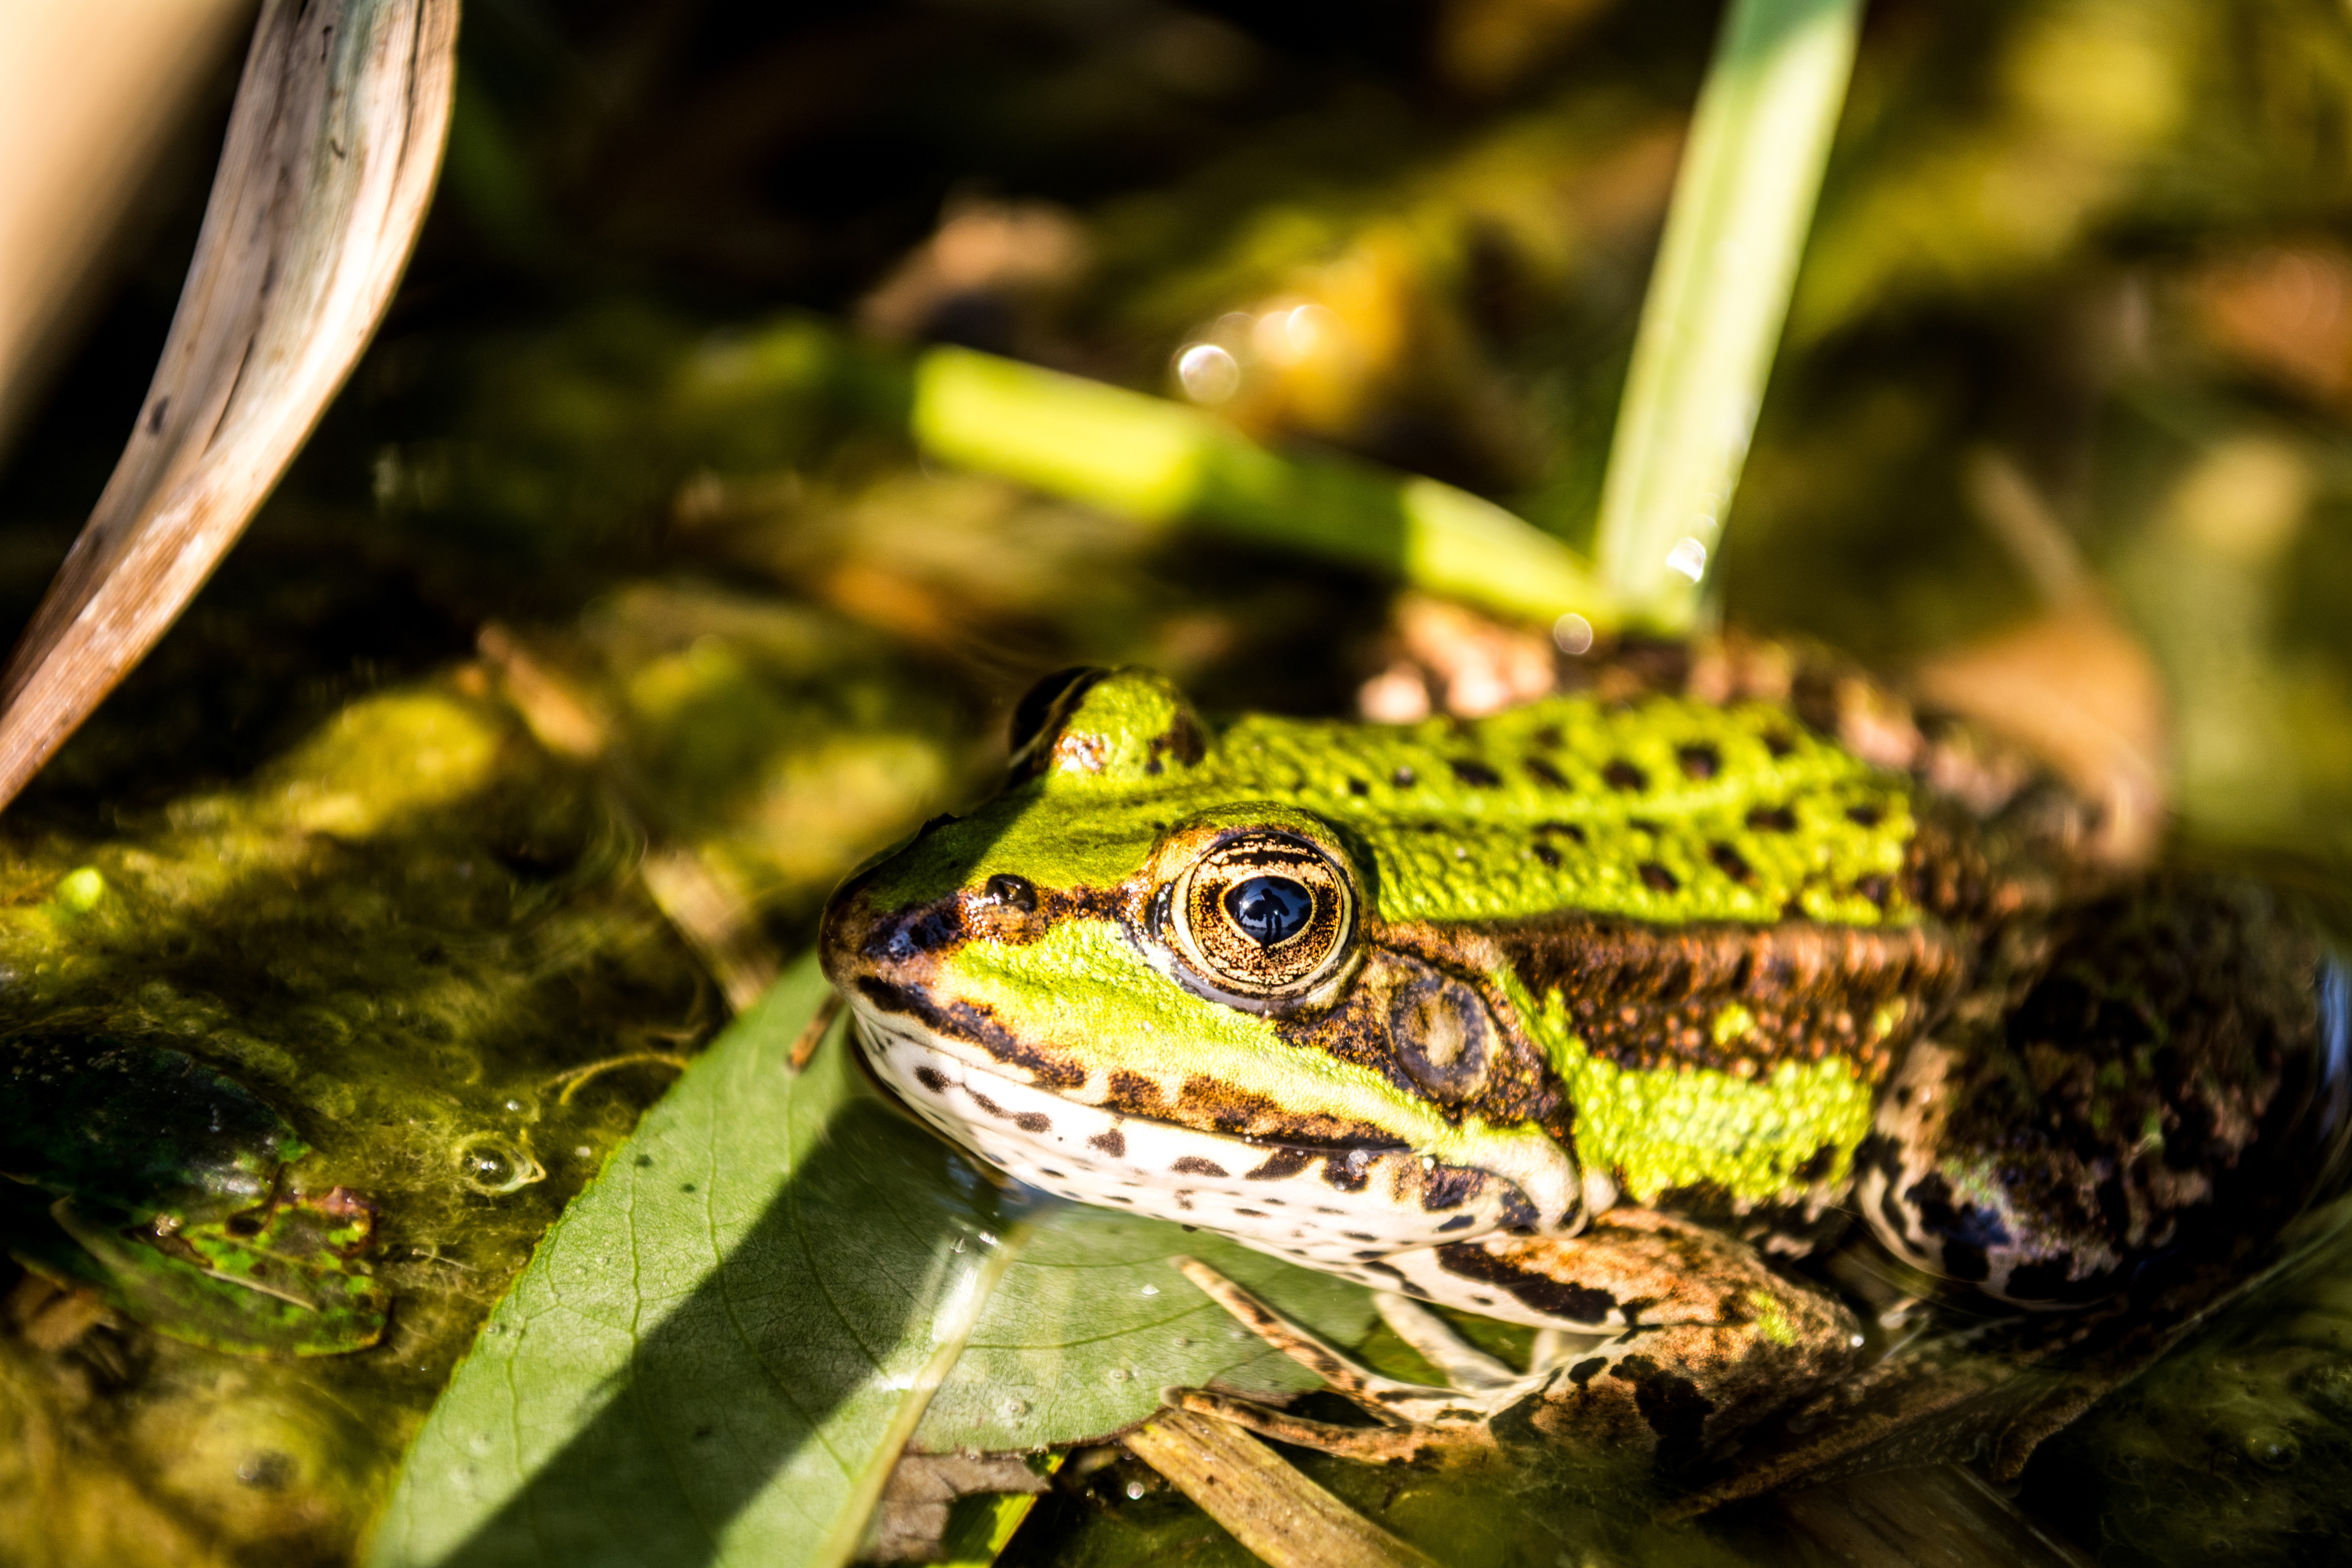
water, nature, leaf, lake, animal, wildlife, green, jungle, frog, amphibian, fauna, close up, leaves, mirror, poland, vertebrate, macro photography, ranidae, jezoro, gasawa